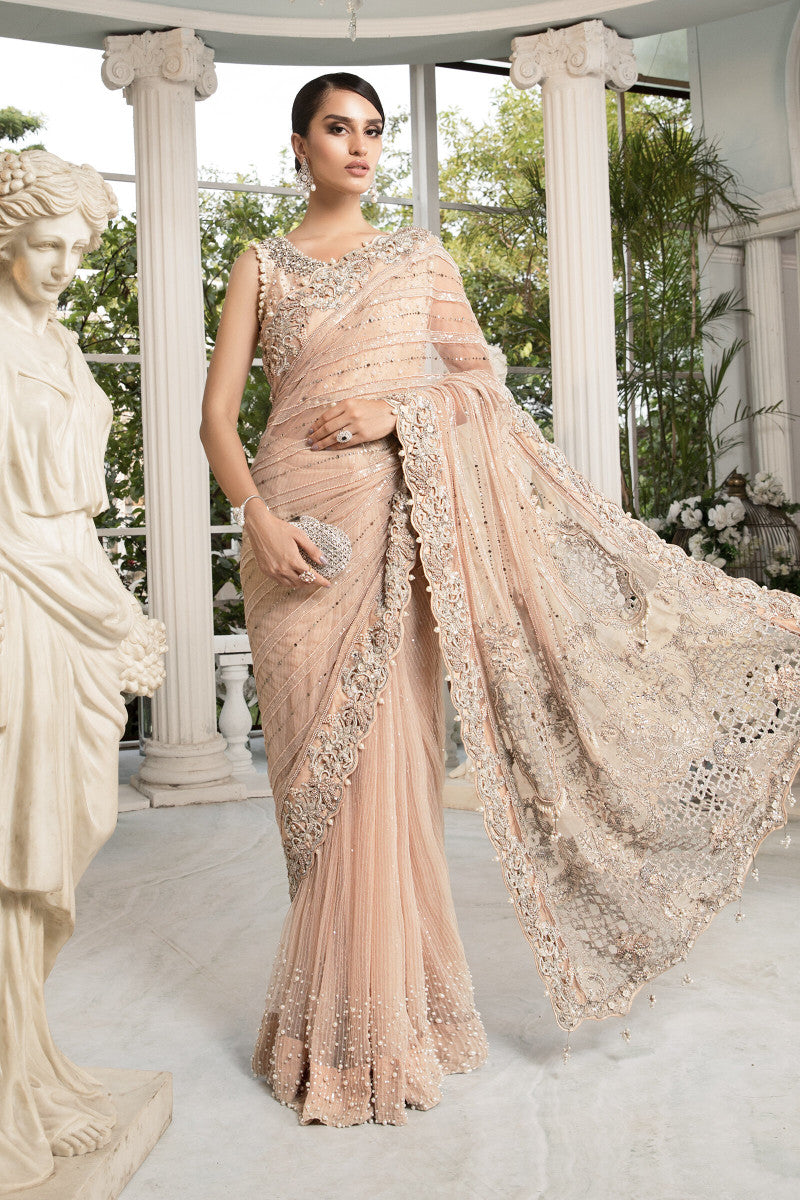
beige embroidered net saree